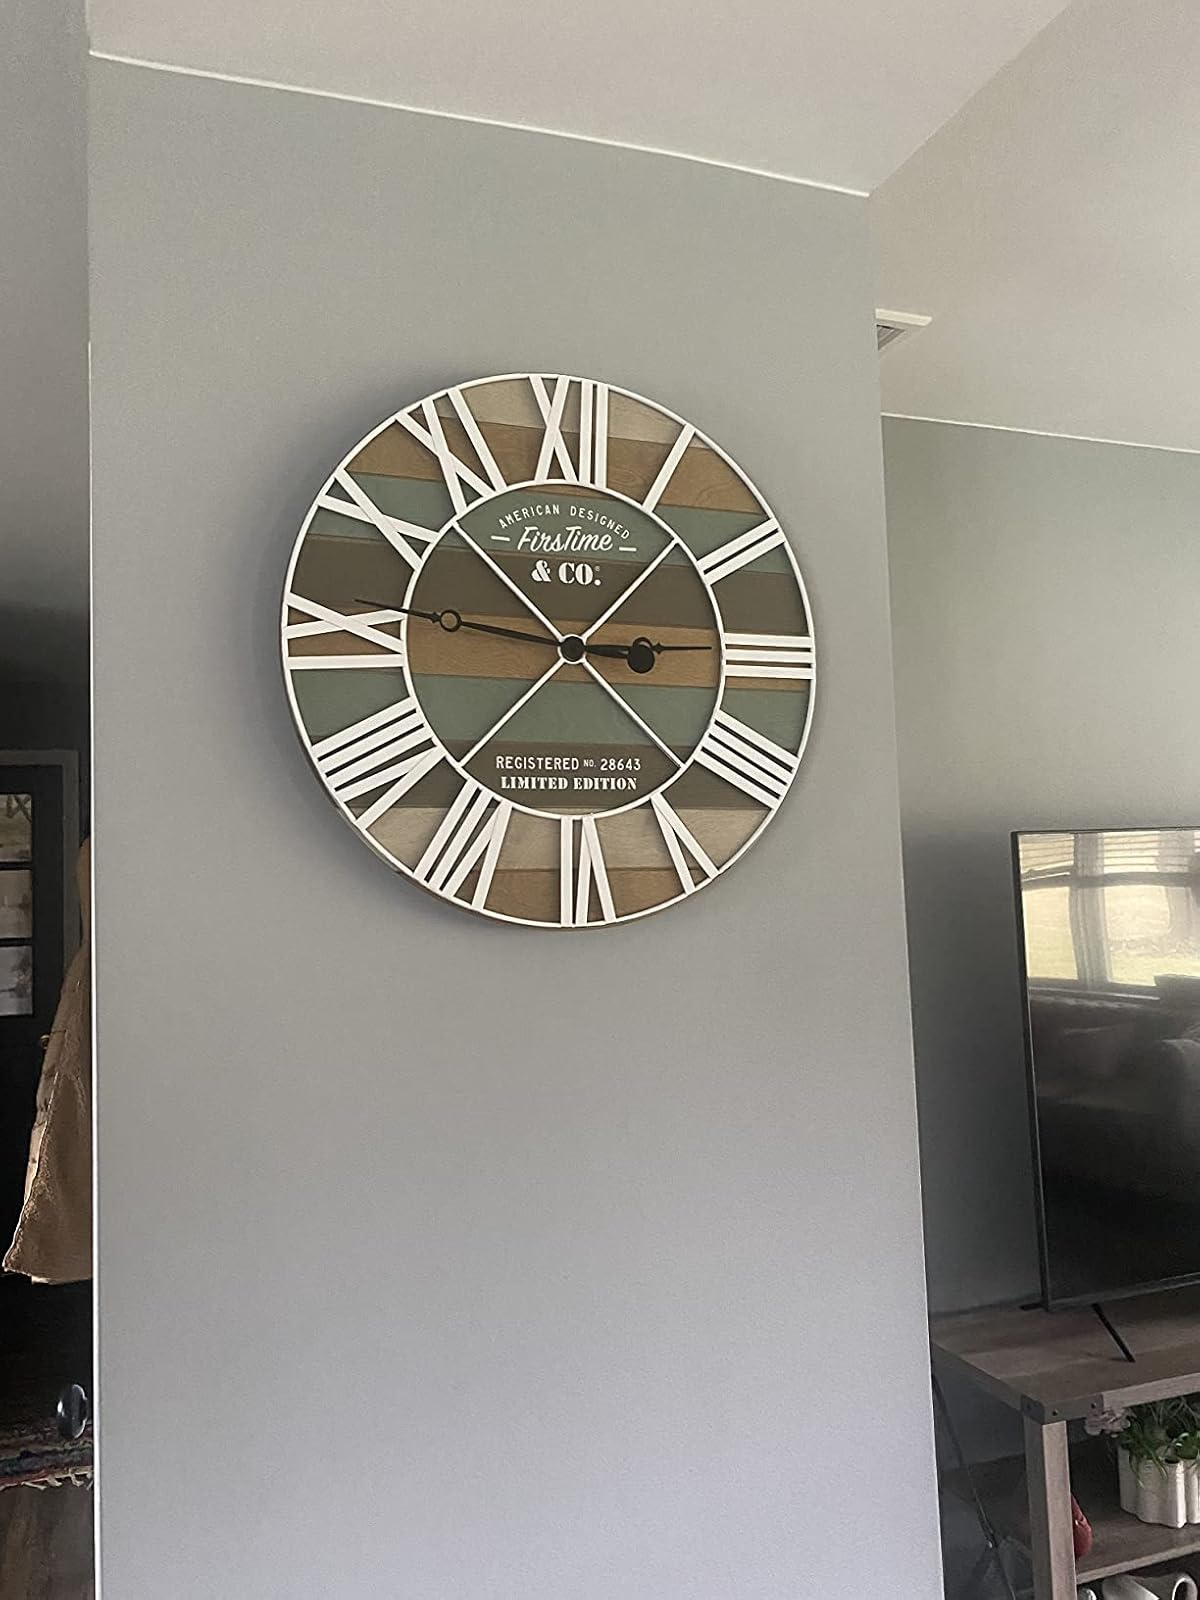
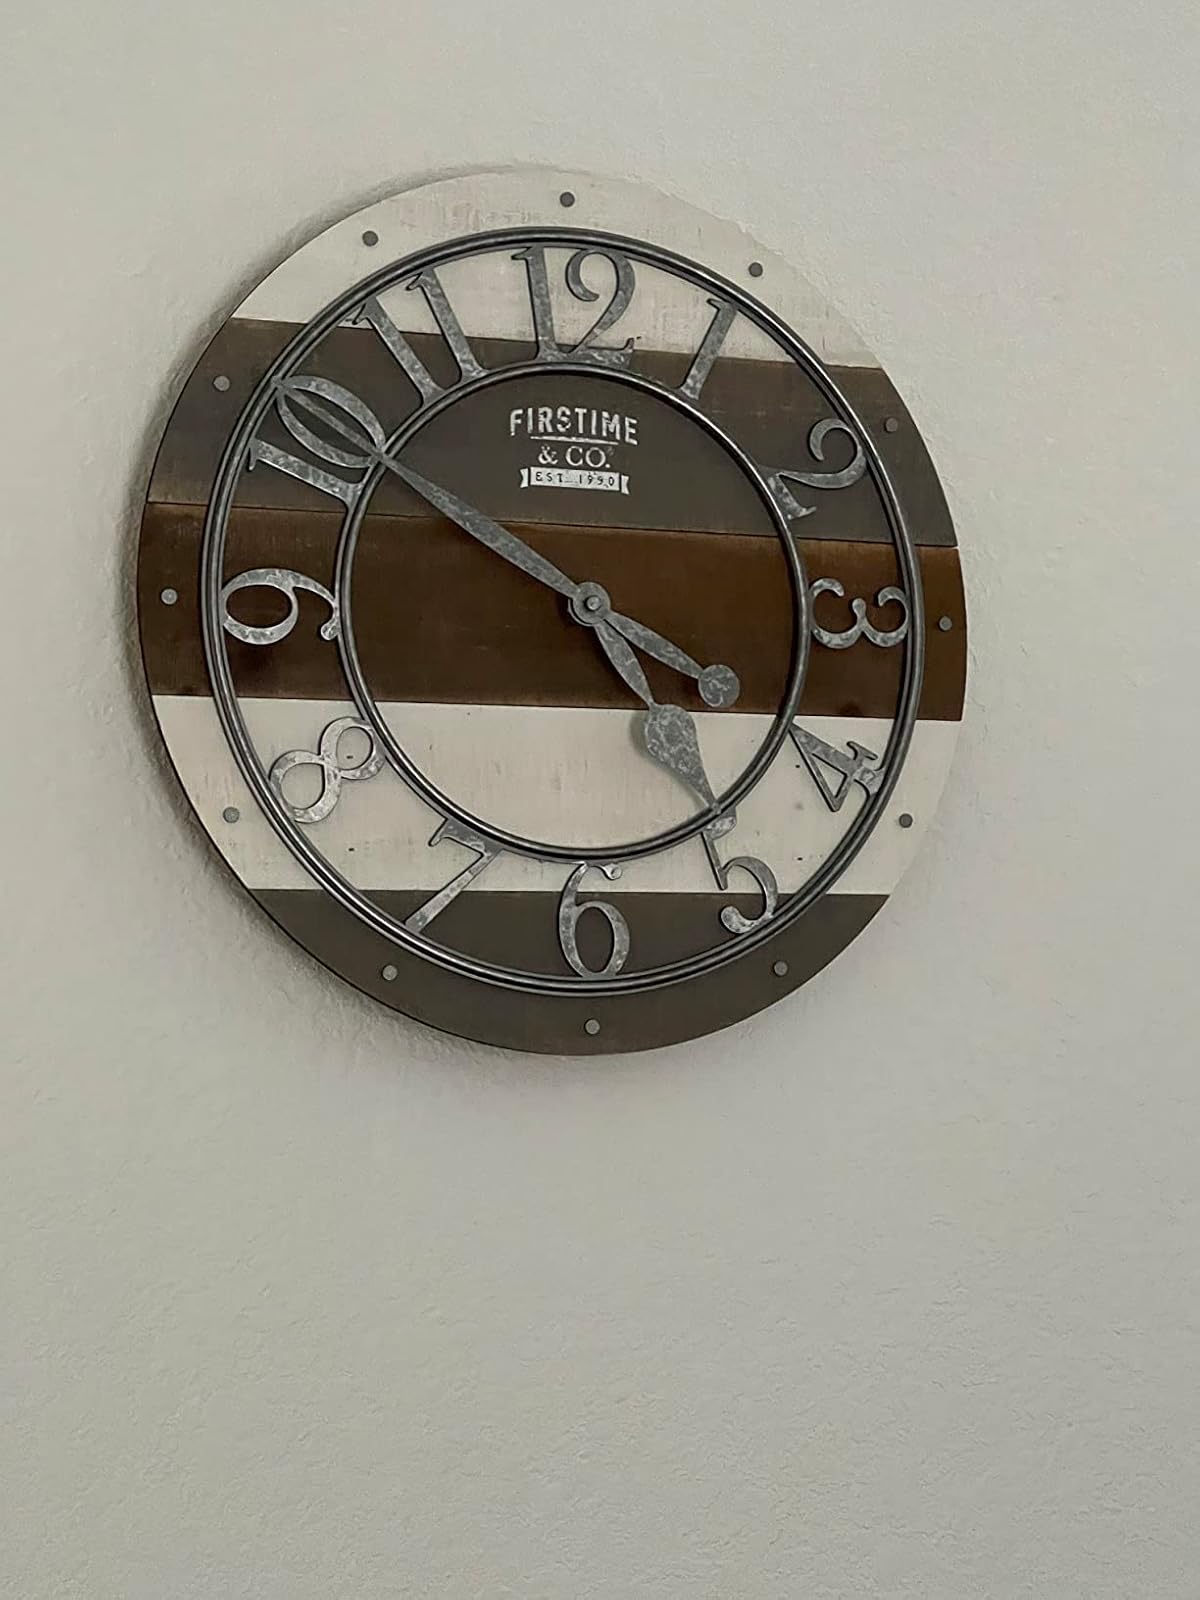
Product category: clock
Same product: no